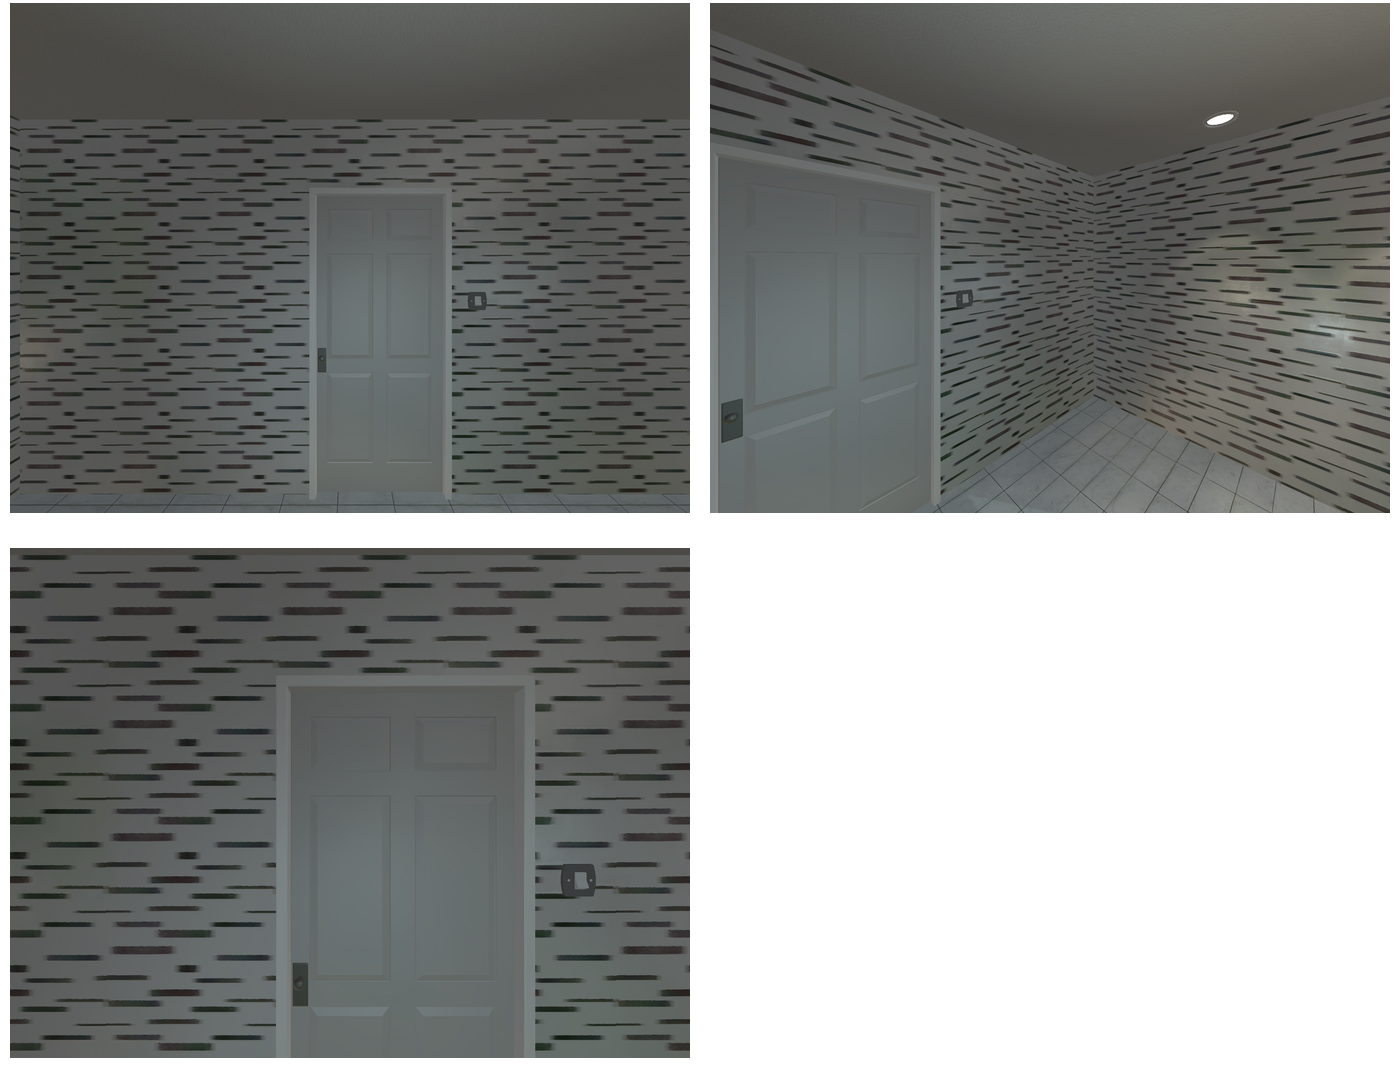Task instruction: Open the door.
Answer: {"task_instruction": "Open the door.", "nodes": ["handle", "door"], "edges": [{"functional_relationship": "openorclose", "object1": "handle", "object2": "door", "spatial_relations": ["left_of", "in_front_of", "close"], "is_touching": true}], "action_type": "rotate", "function_type": "open_close_control"}